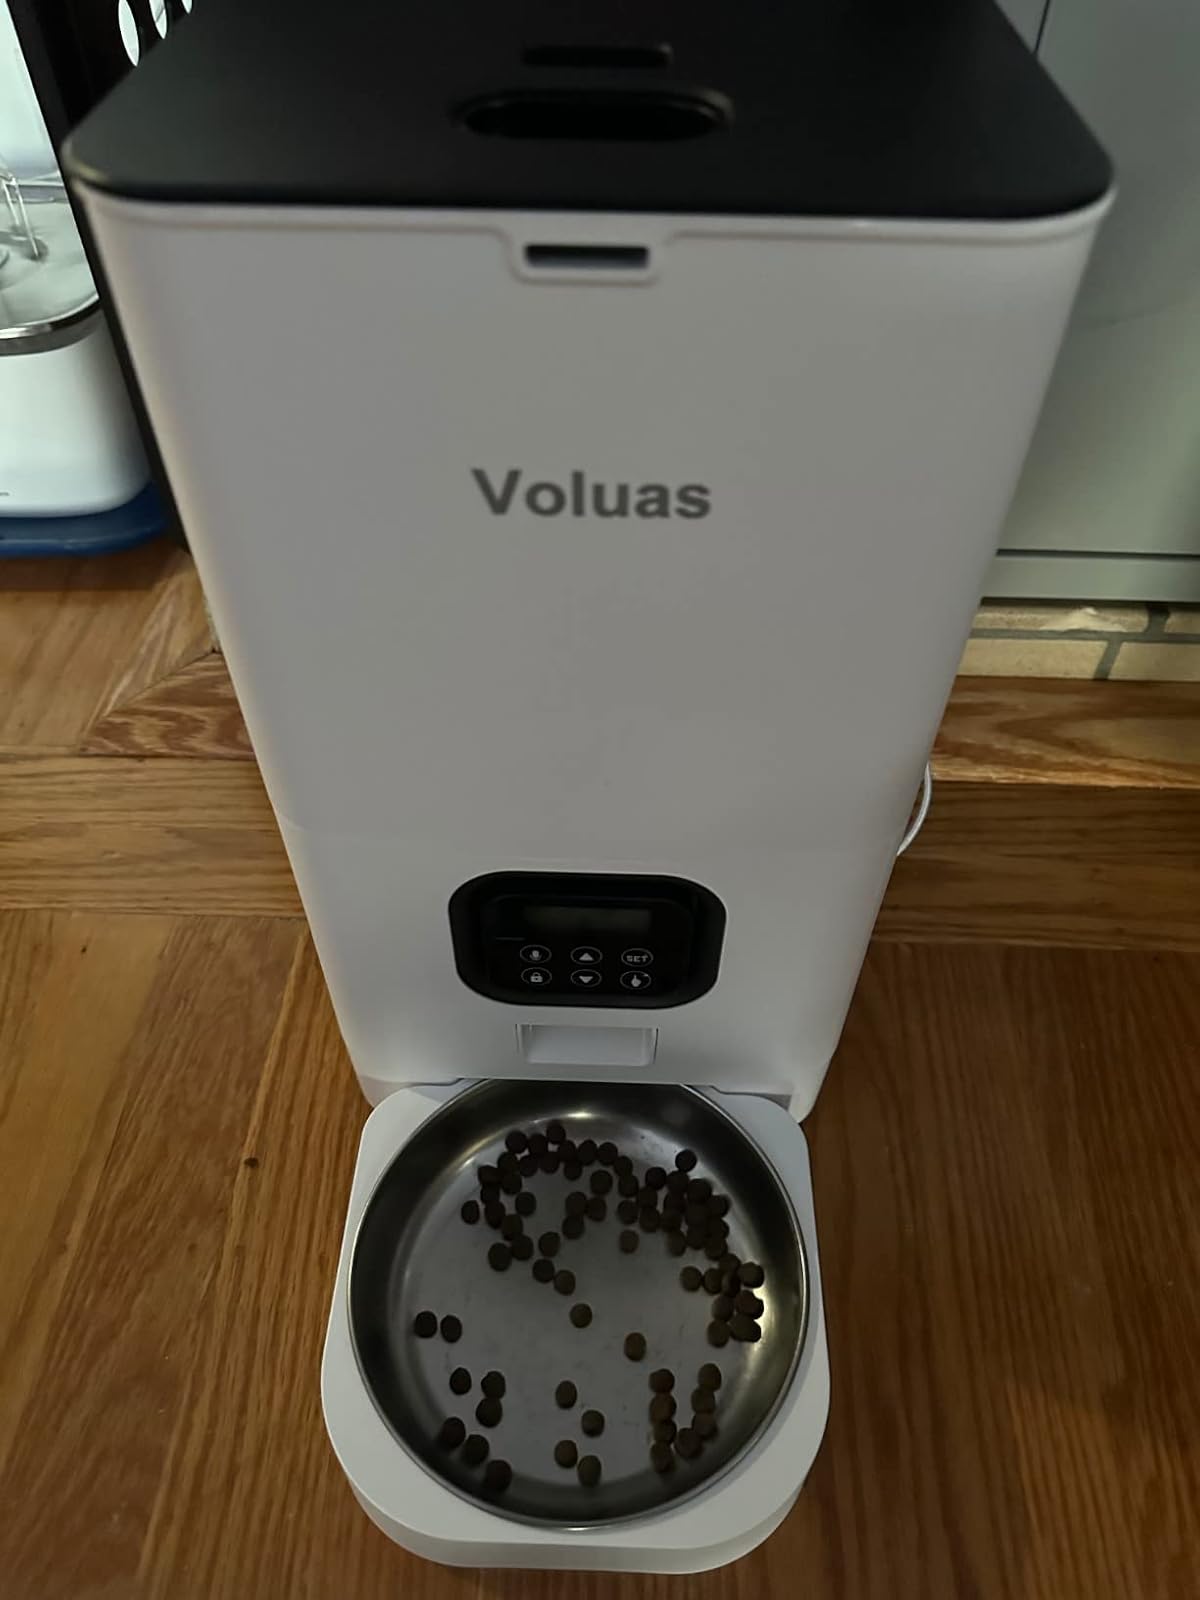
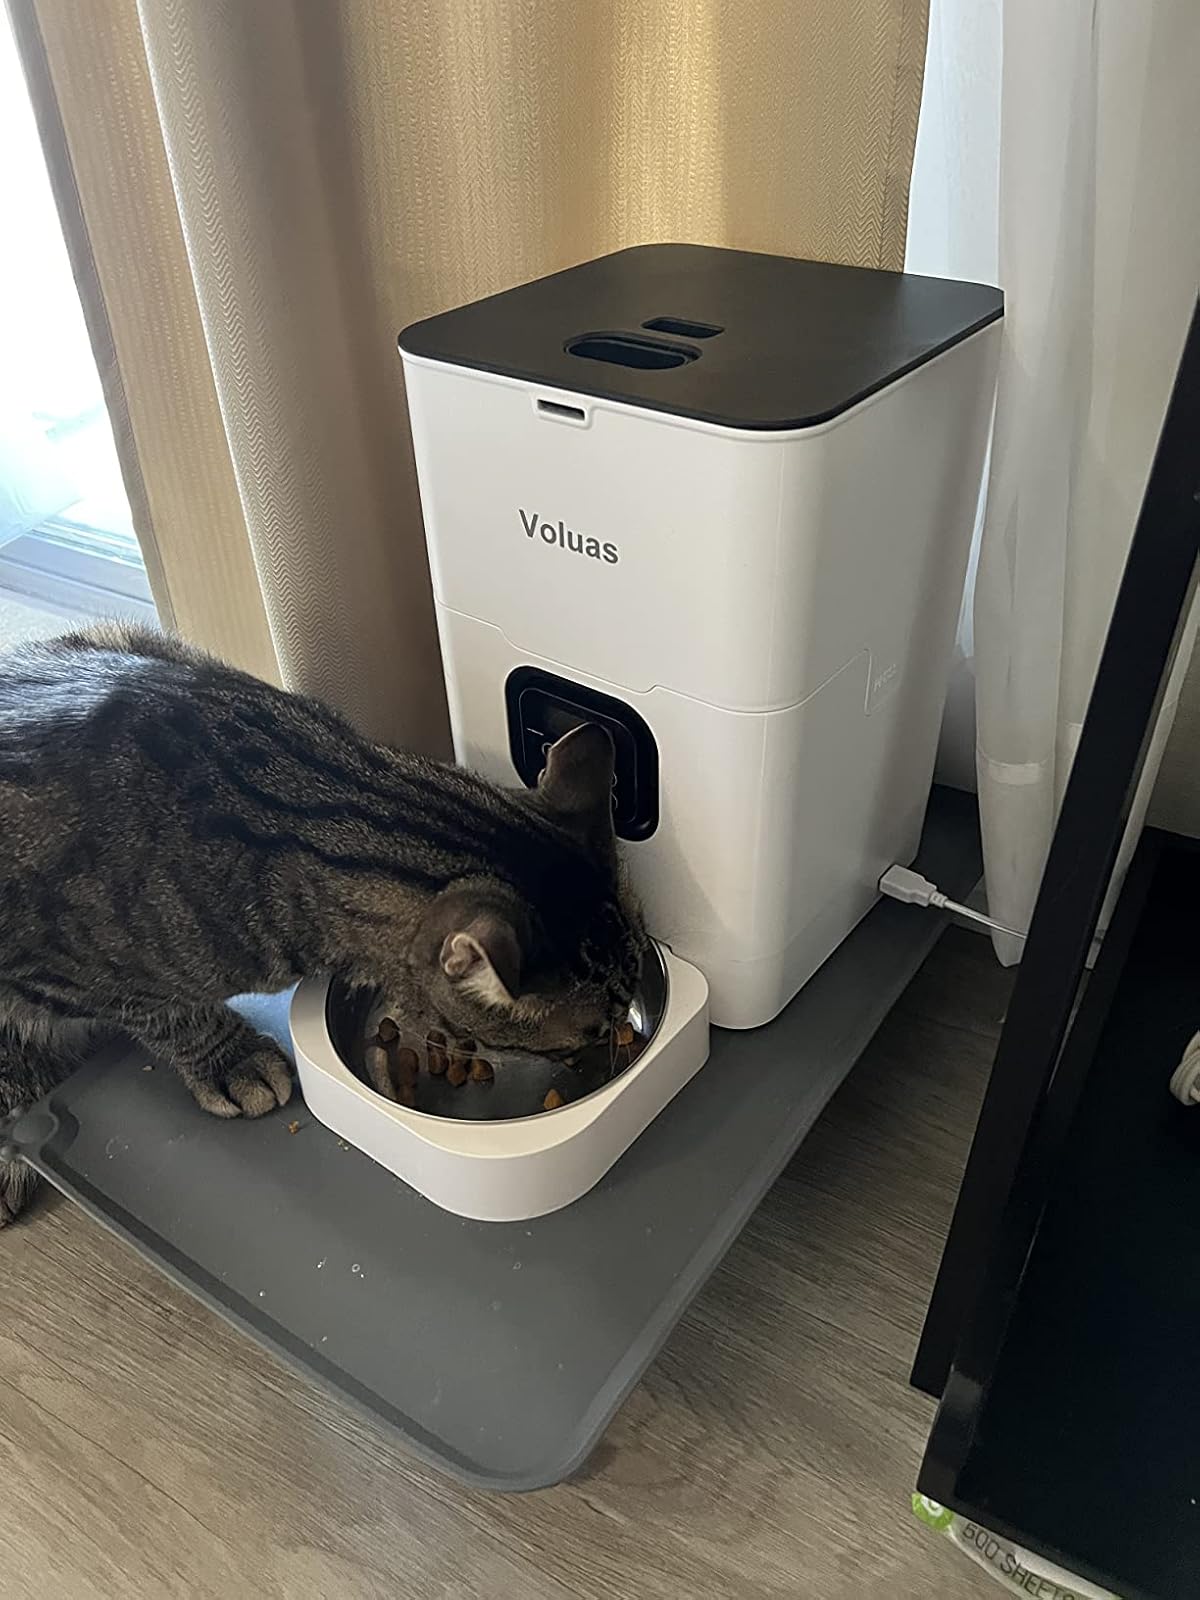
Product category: items_feeder
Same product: yes